Estonian Soviet Socialist Republic

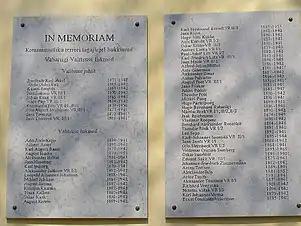
Plaque on Stenbock House, the seat of the Government of Estonia, commemorating government members killed by Soviet forces

On 19 July 1940, the Commander-in-chief of the Estonian Army Johan Laidoner was captured by the NKVD and deported together with his wife to Penza, RSFSR. Laidoner died in the Vladimir Prison Camp, Russia on 13 March 1953. The President of Estonia, Konstantin Päts was arrested and deported to Ufa on 30 July. He died in a psychiatric hospital in Kalinin (currently Tver) in Russia in 1956.